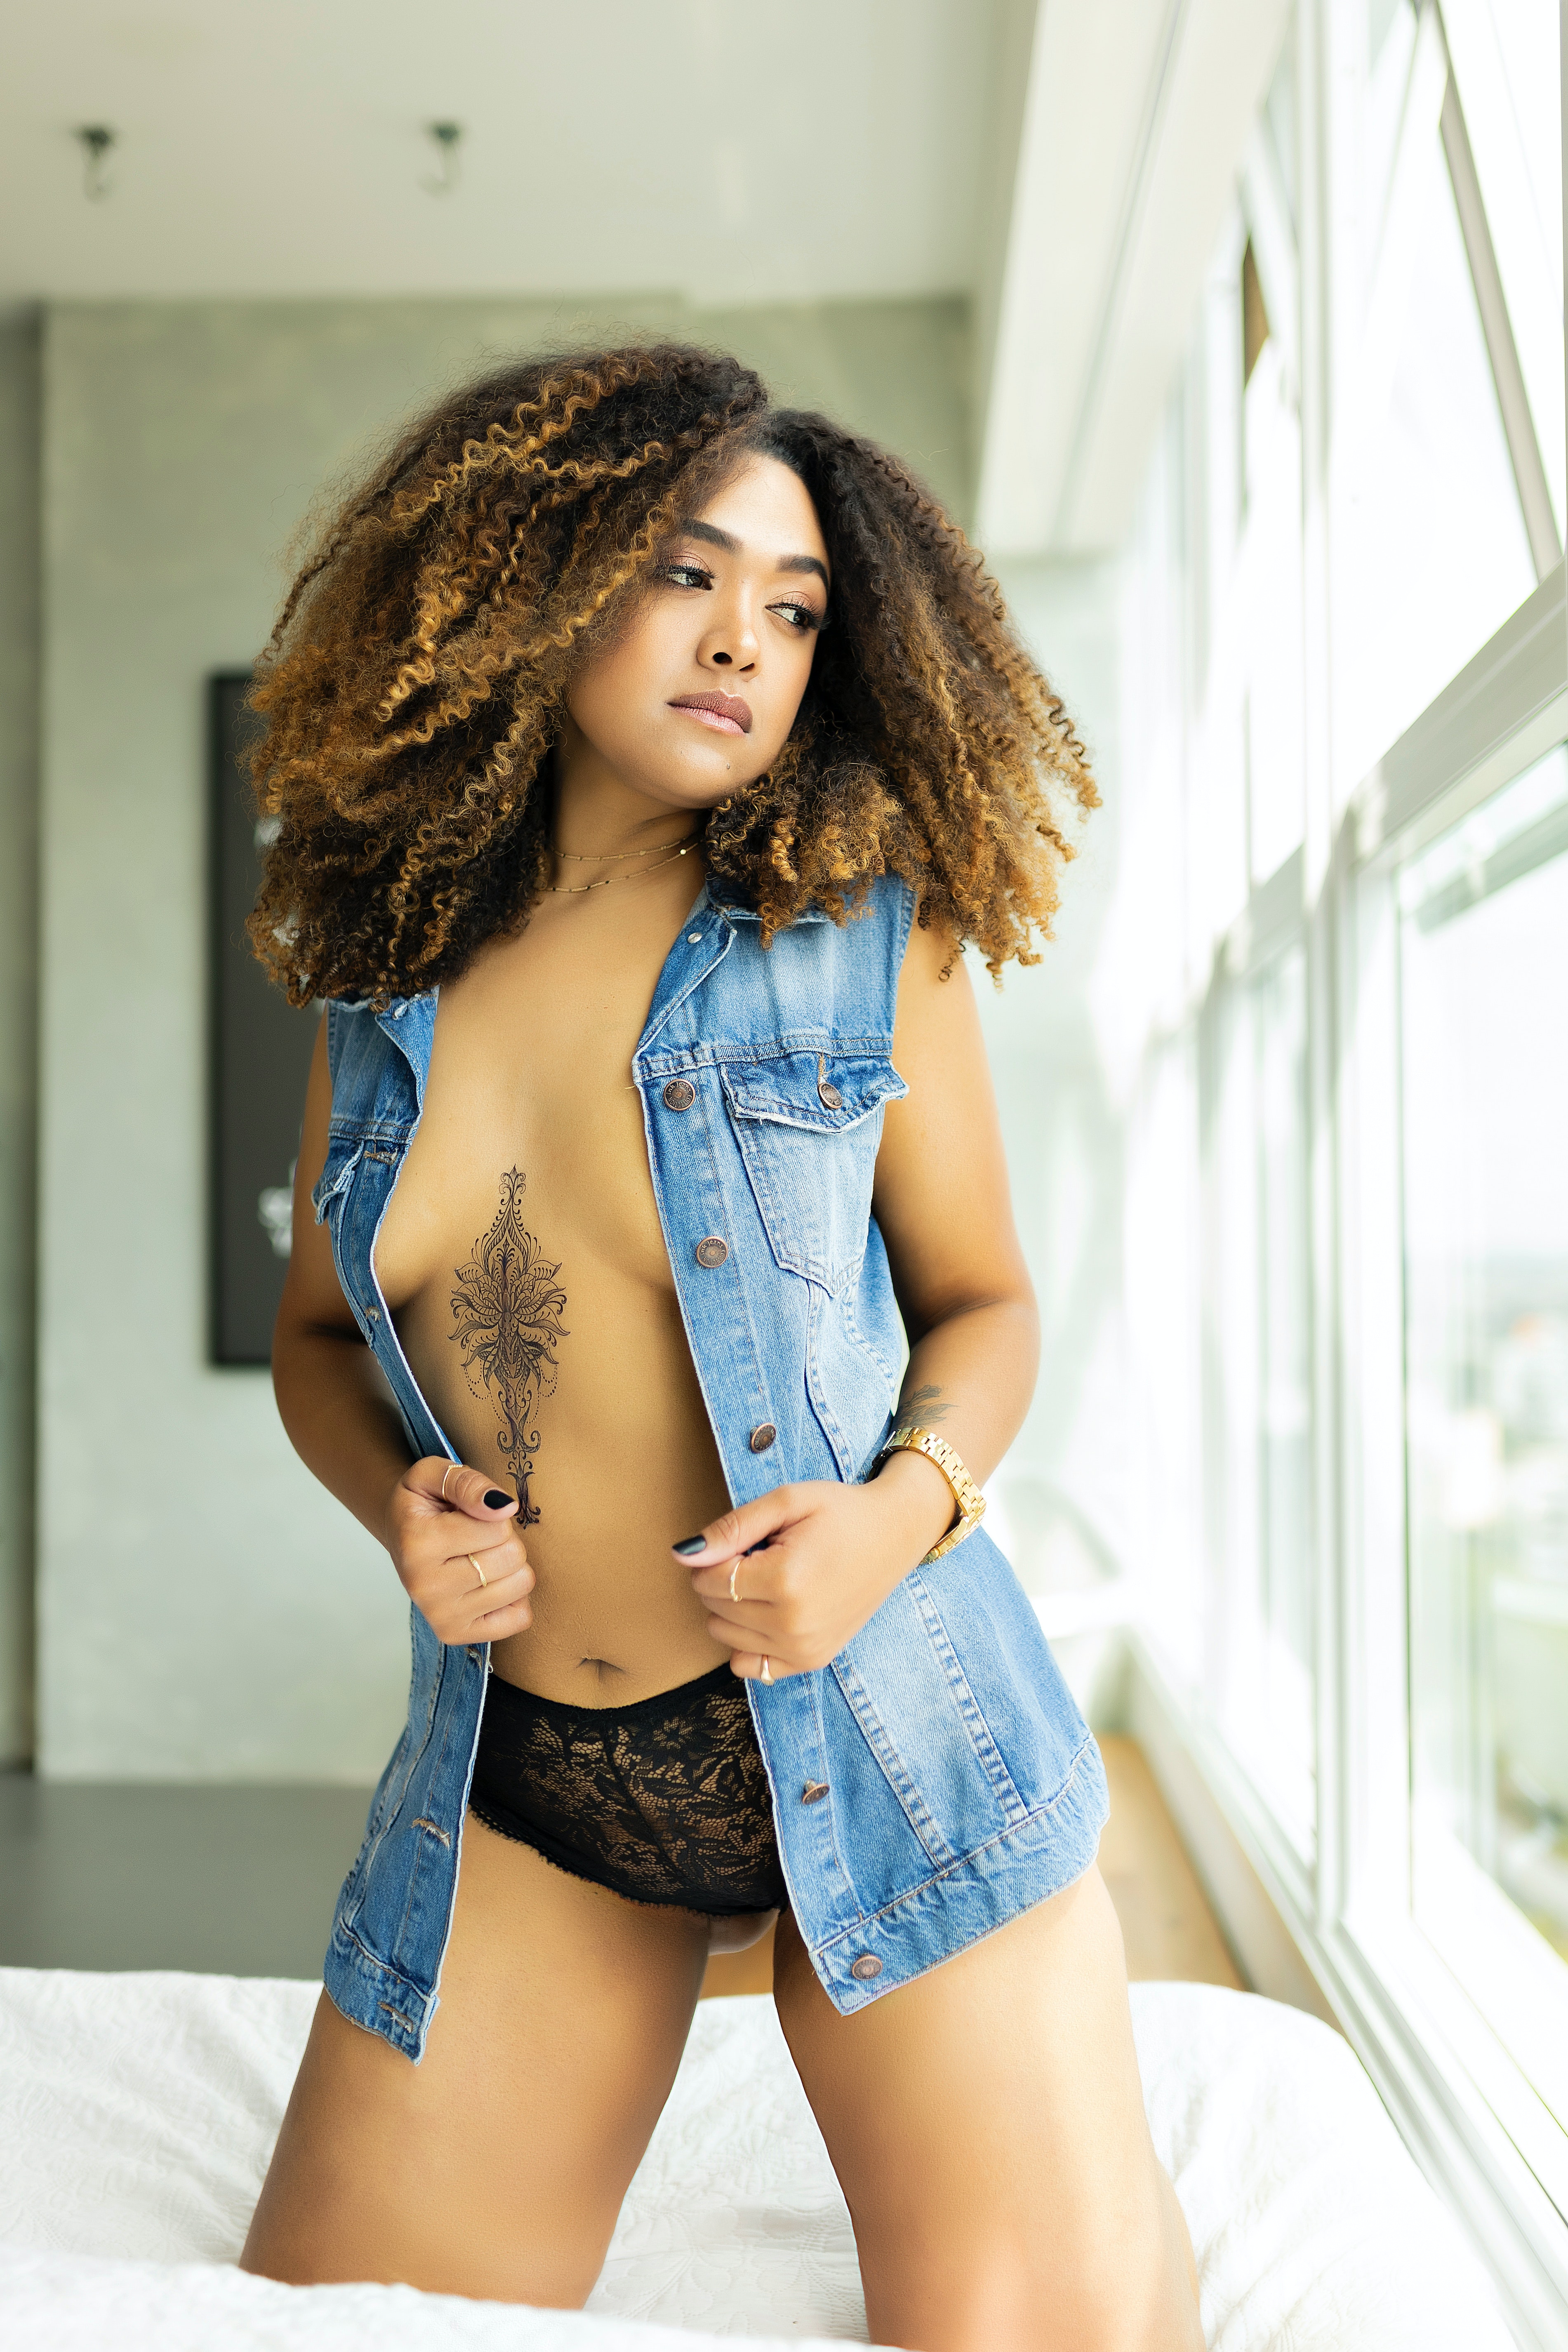
woman, jeans, shoulder, shorts, leg, neck, waist, thigh, lingerie, undergarment, knee, black hair, trunk, abdomen, fashion design, chest, fashion model, denim, gravure idol, swimwear, long hair, electric blue, navel, human leg, bikini, brown hair, japanese idol, blond, underpants, fashion accessory, jewellery, sitting, child, necklace, swimsuit bottom, leisure, photo shoot, fur, costume, model